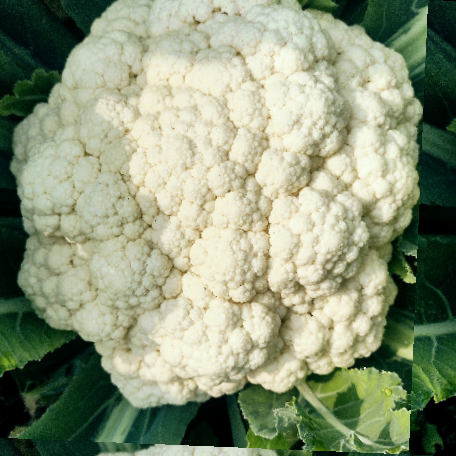
Label: Disease Free